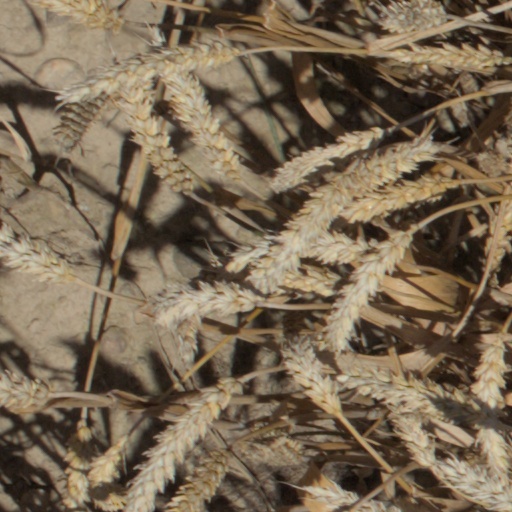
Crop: wheat